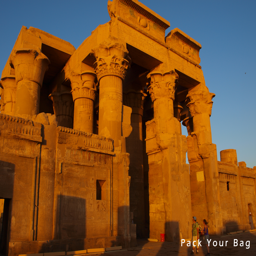
egyptian temple during the sunset